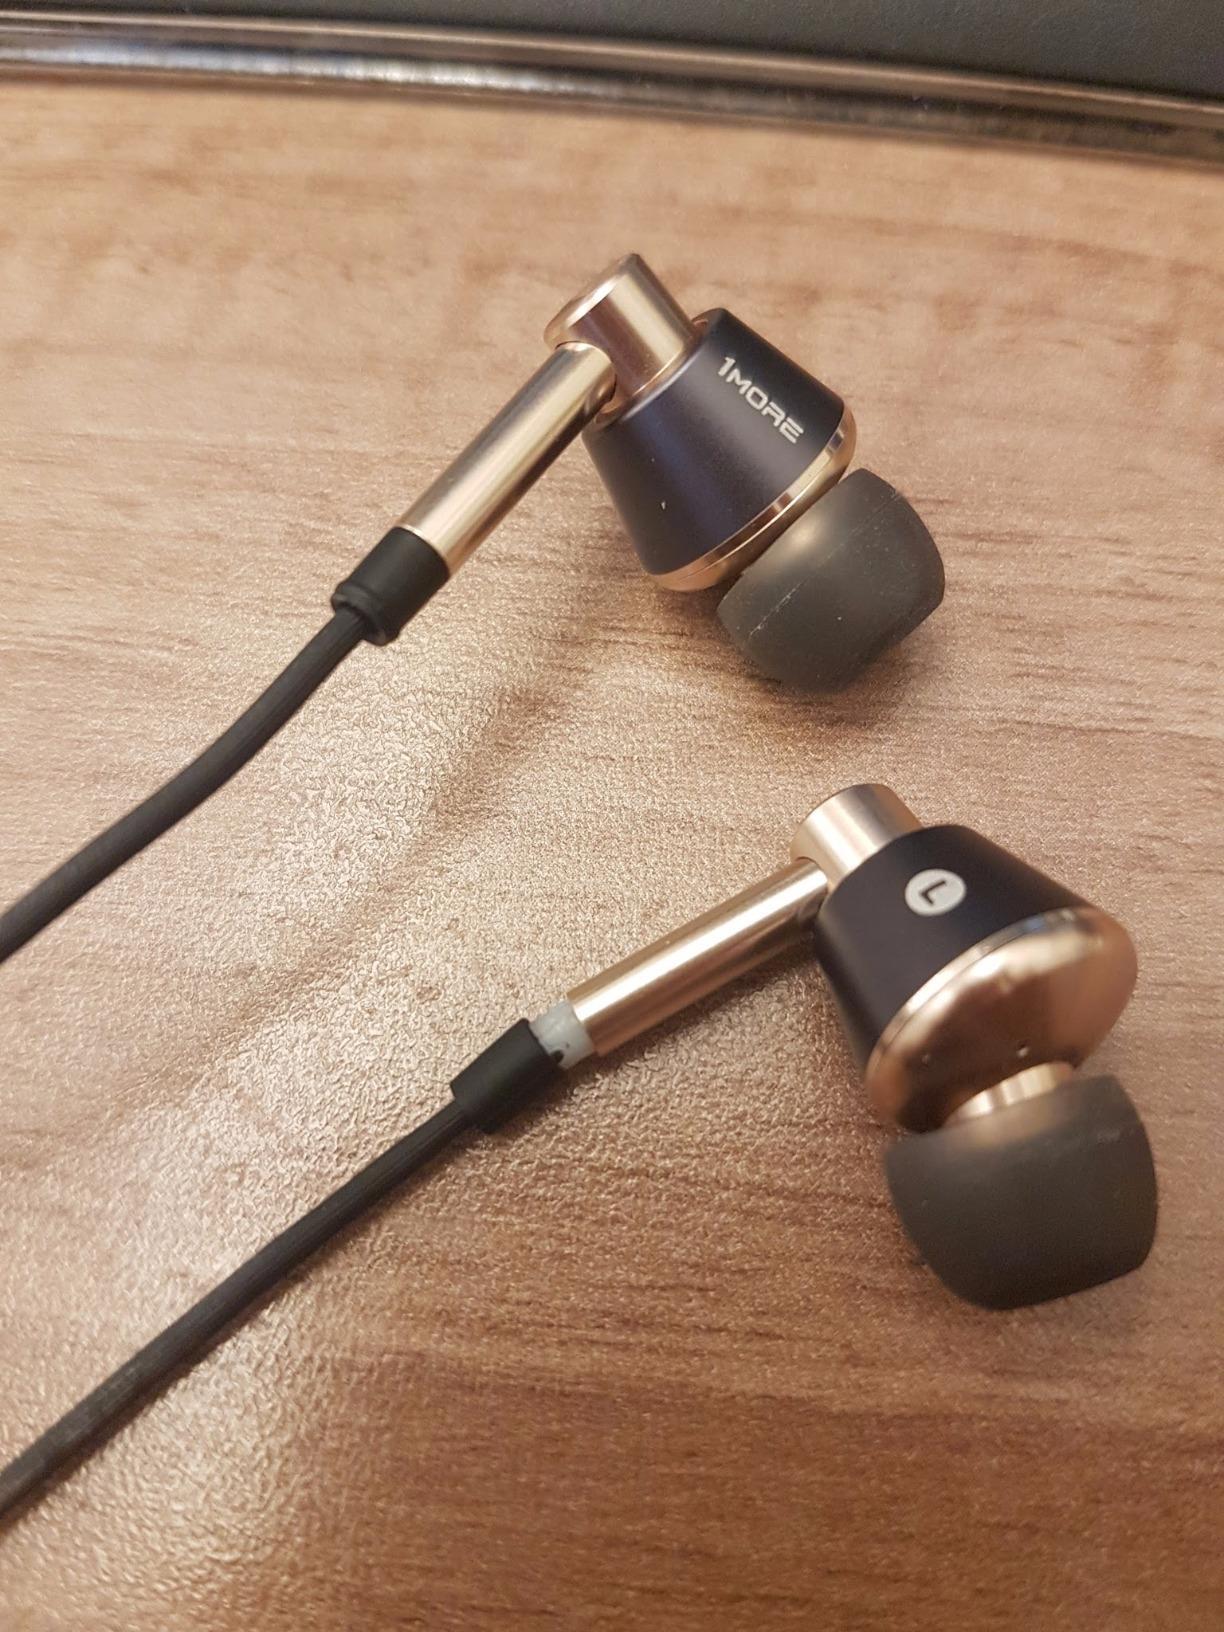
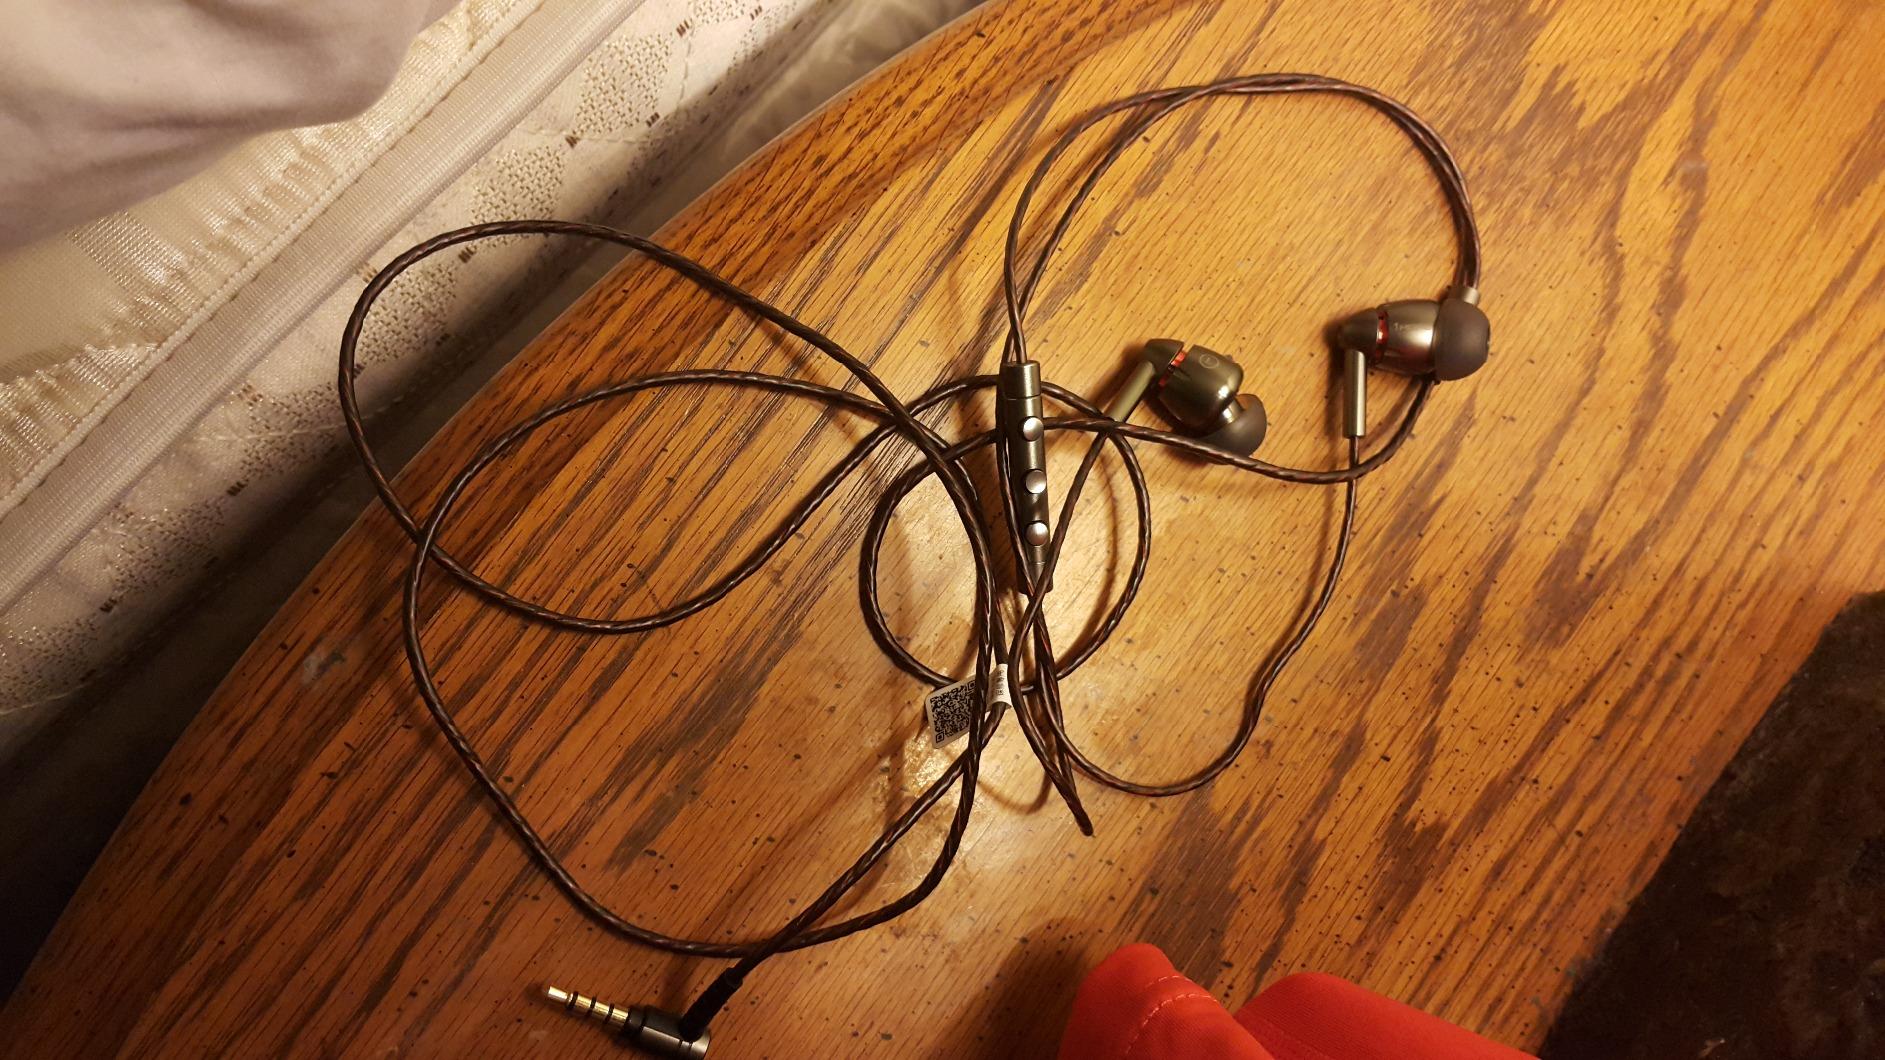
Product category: headphones
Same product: no